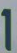
Number: 1